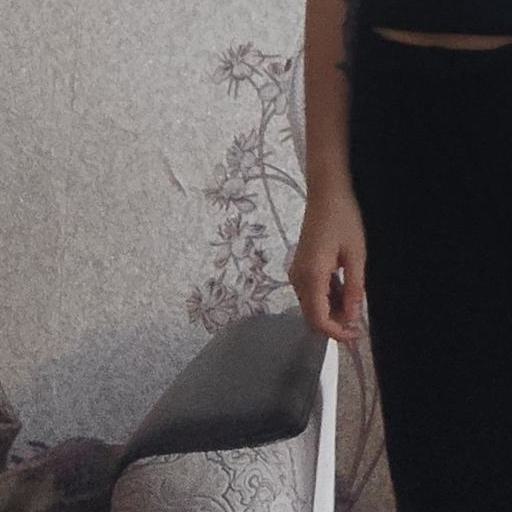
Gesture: no_gesture